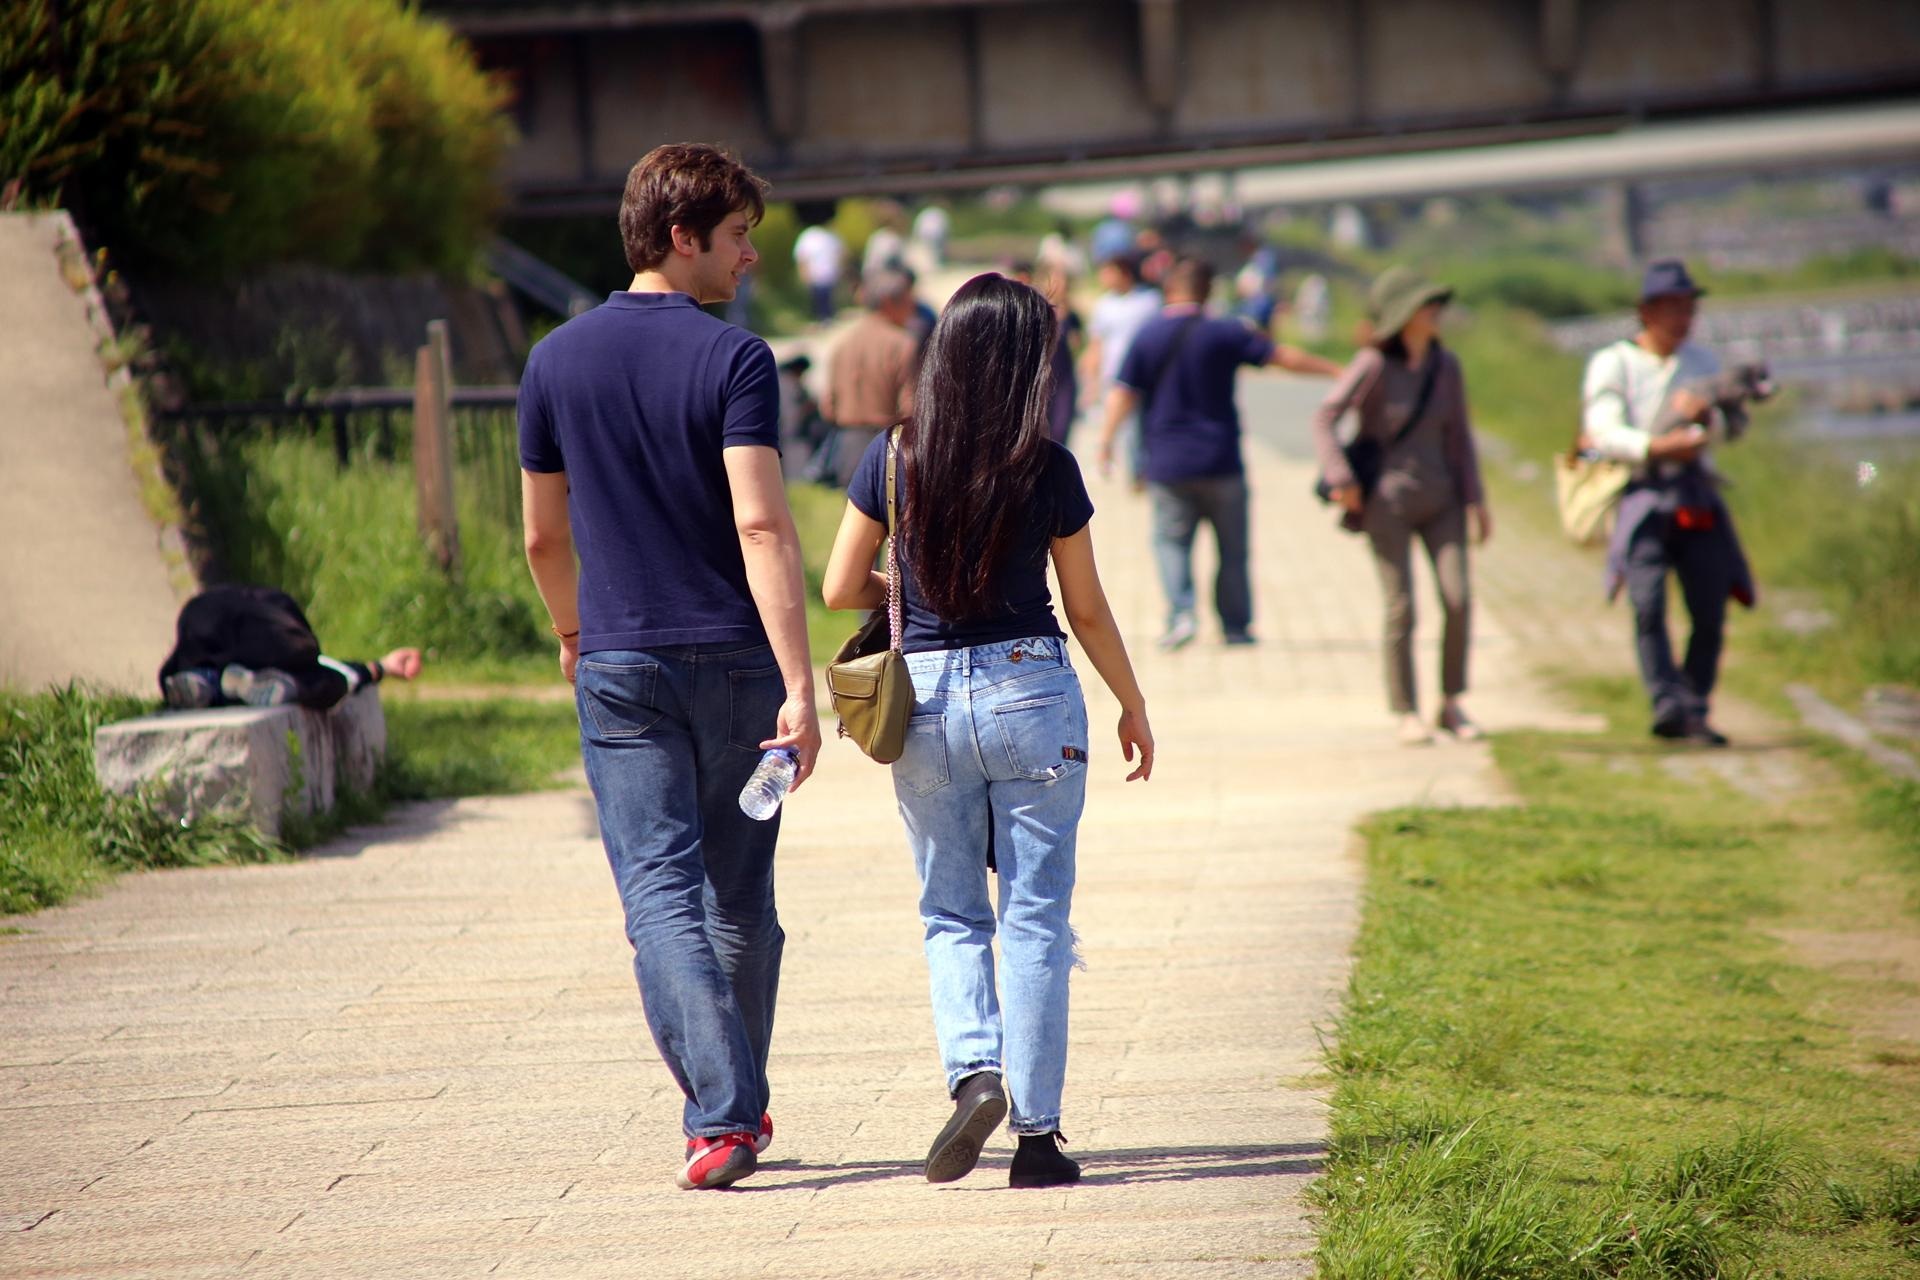
pedestrian, person, people, japan, women, kyoto, lover, interaction, kamogawa